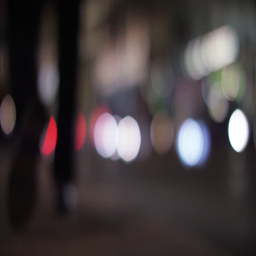
film format blurred feet of a pedestrian walks into the city lights at night , in slow motion